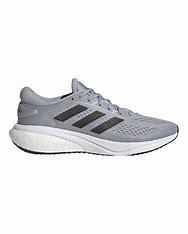
Brand: Adidas
Model: Supernova Lauf